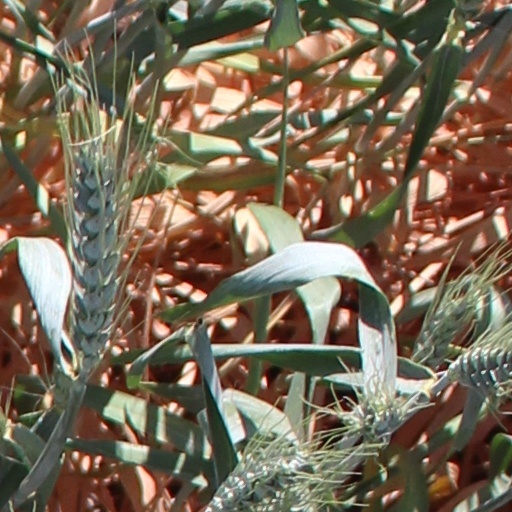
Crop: wheat